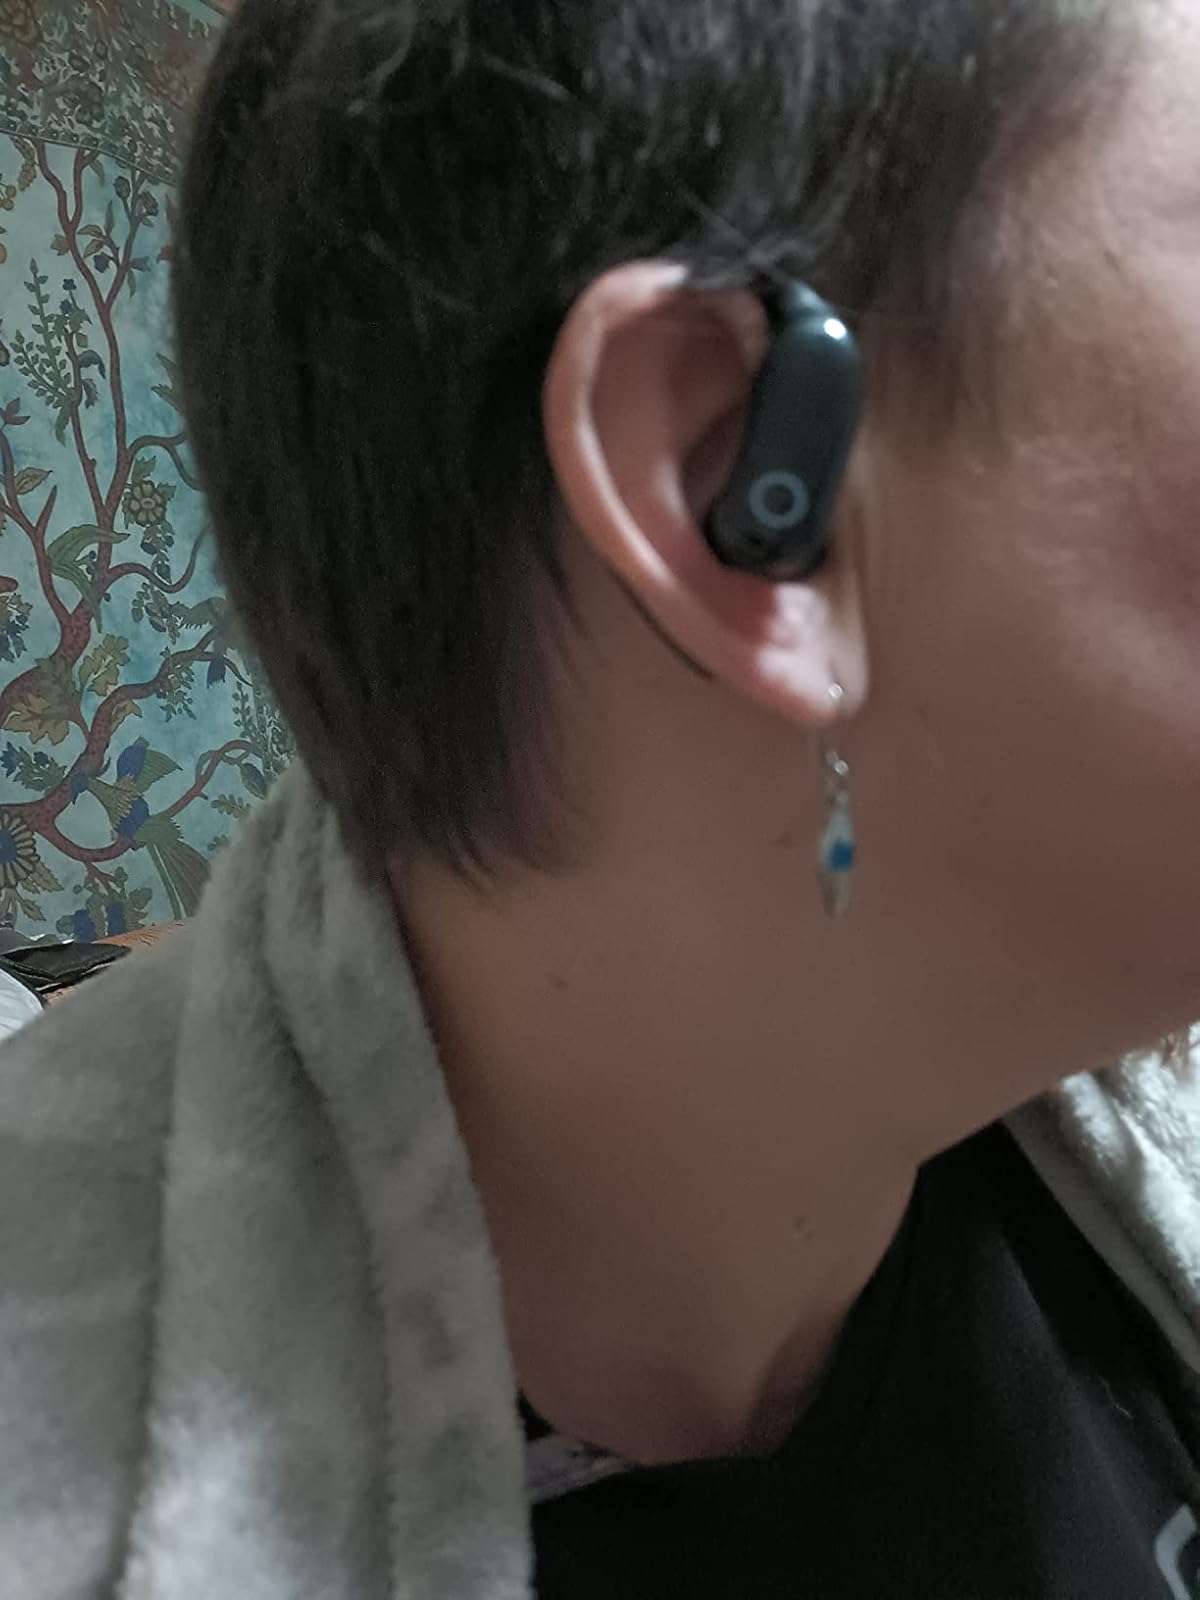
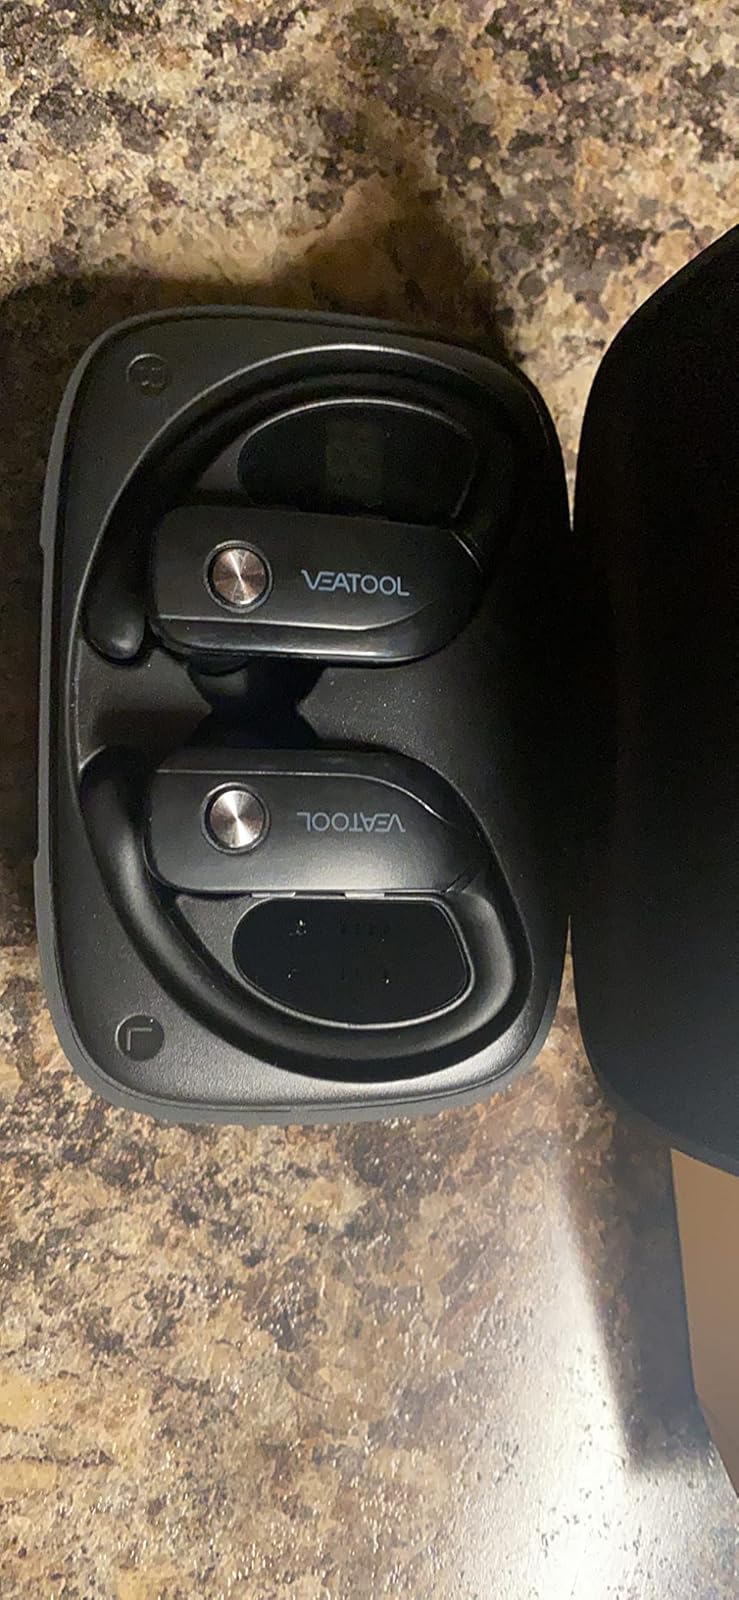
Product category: earbuds
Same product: no